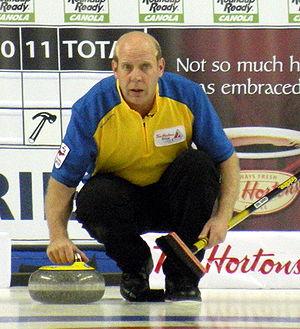
Kevin Martin, le né le 31 juillet 1966 à Killam en Alberta, est un curleur canadien à la retraite.